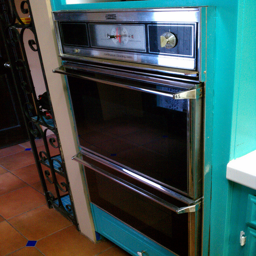
A dark blue oven built into a sky blue wall.
A kitchen area with a stove and walkway.
a close up of a stove build into a wall
An oven sitting next to a set of shelves and a door.
a stove that is attached to a blue wall